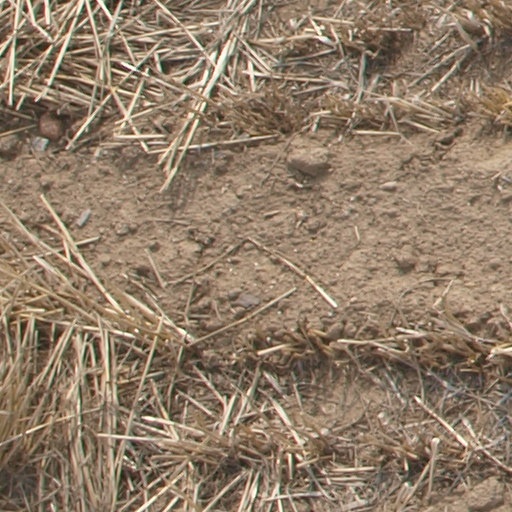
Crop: maize; corn